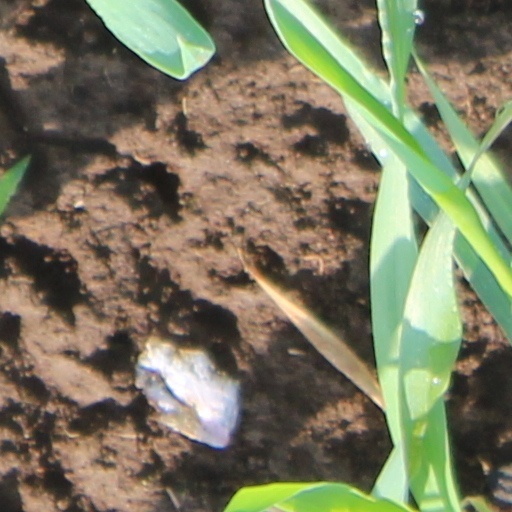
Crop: wheat